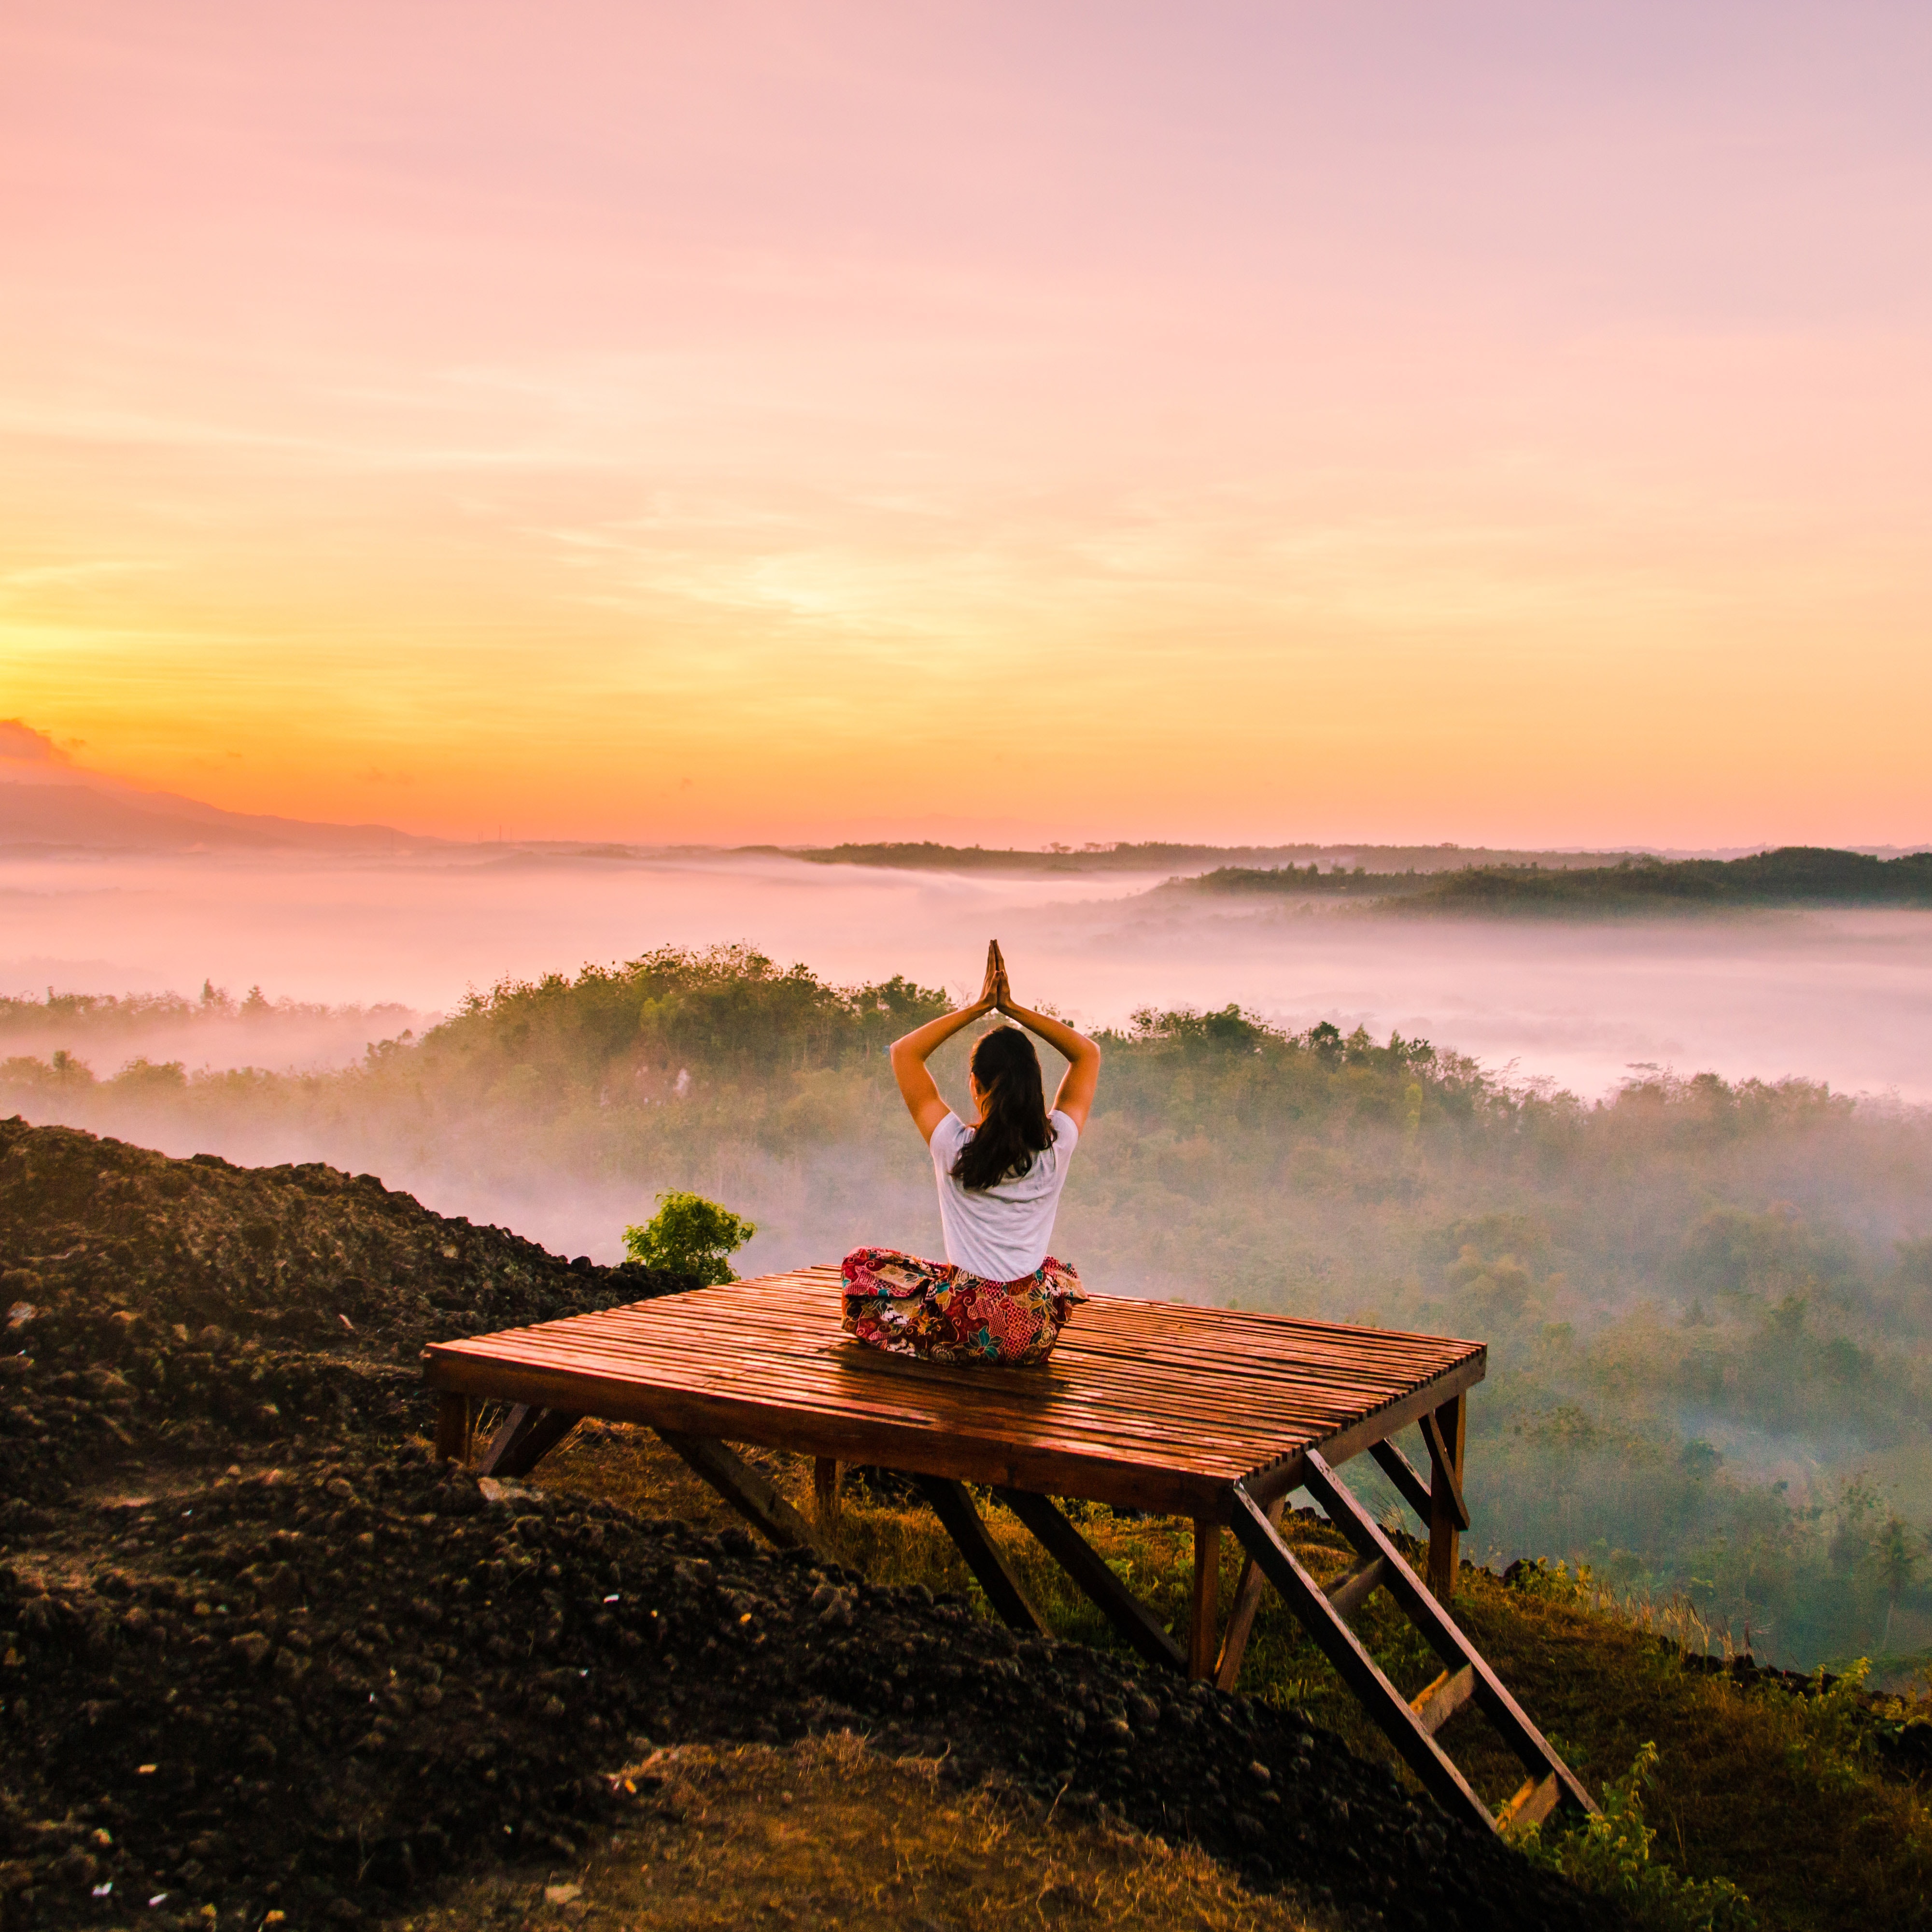
sky, nature, water, morning, atmospheric phenomenon, natural landscape, sunrise, sea, cloud, horizon, wave, sitting, atmosphere, sunset, photography, calm, ocean, landscape, dawn, evening, happy, sunlight, river, smoke, vacation, stock photography, coast, tourism, hill, lake